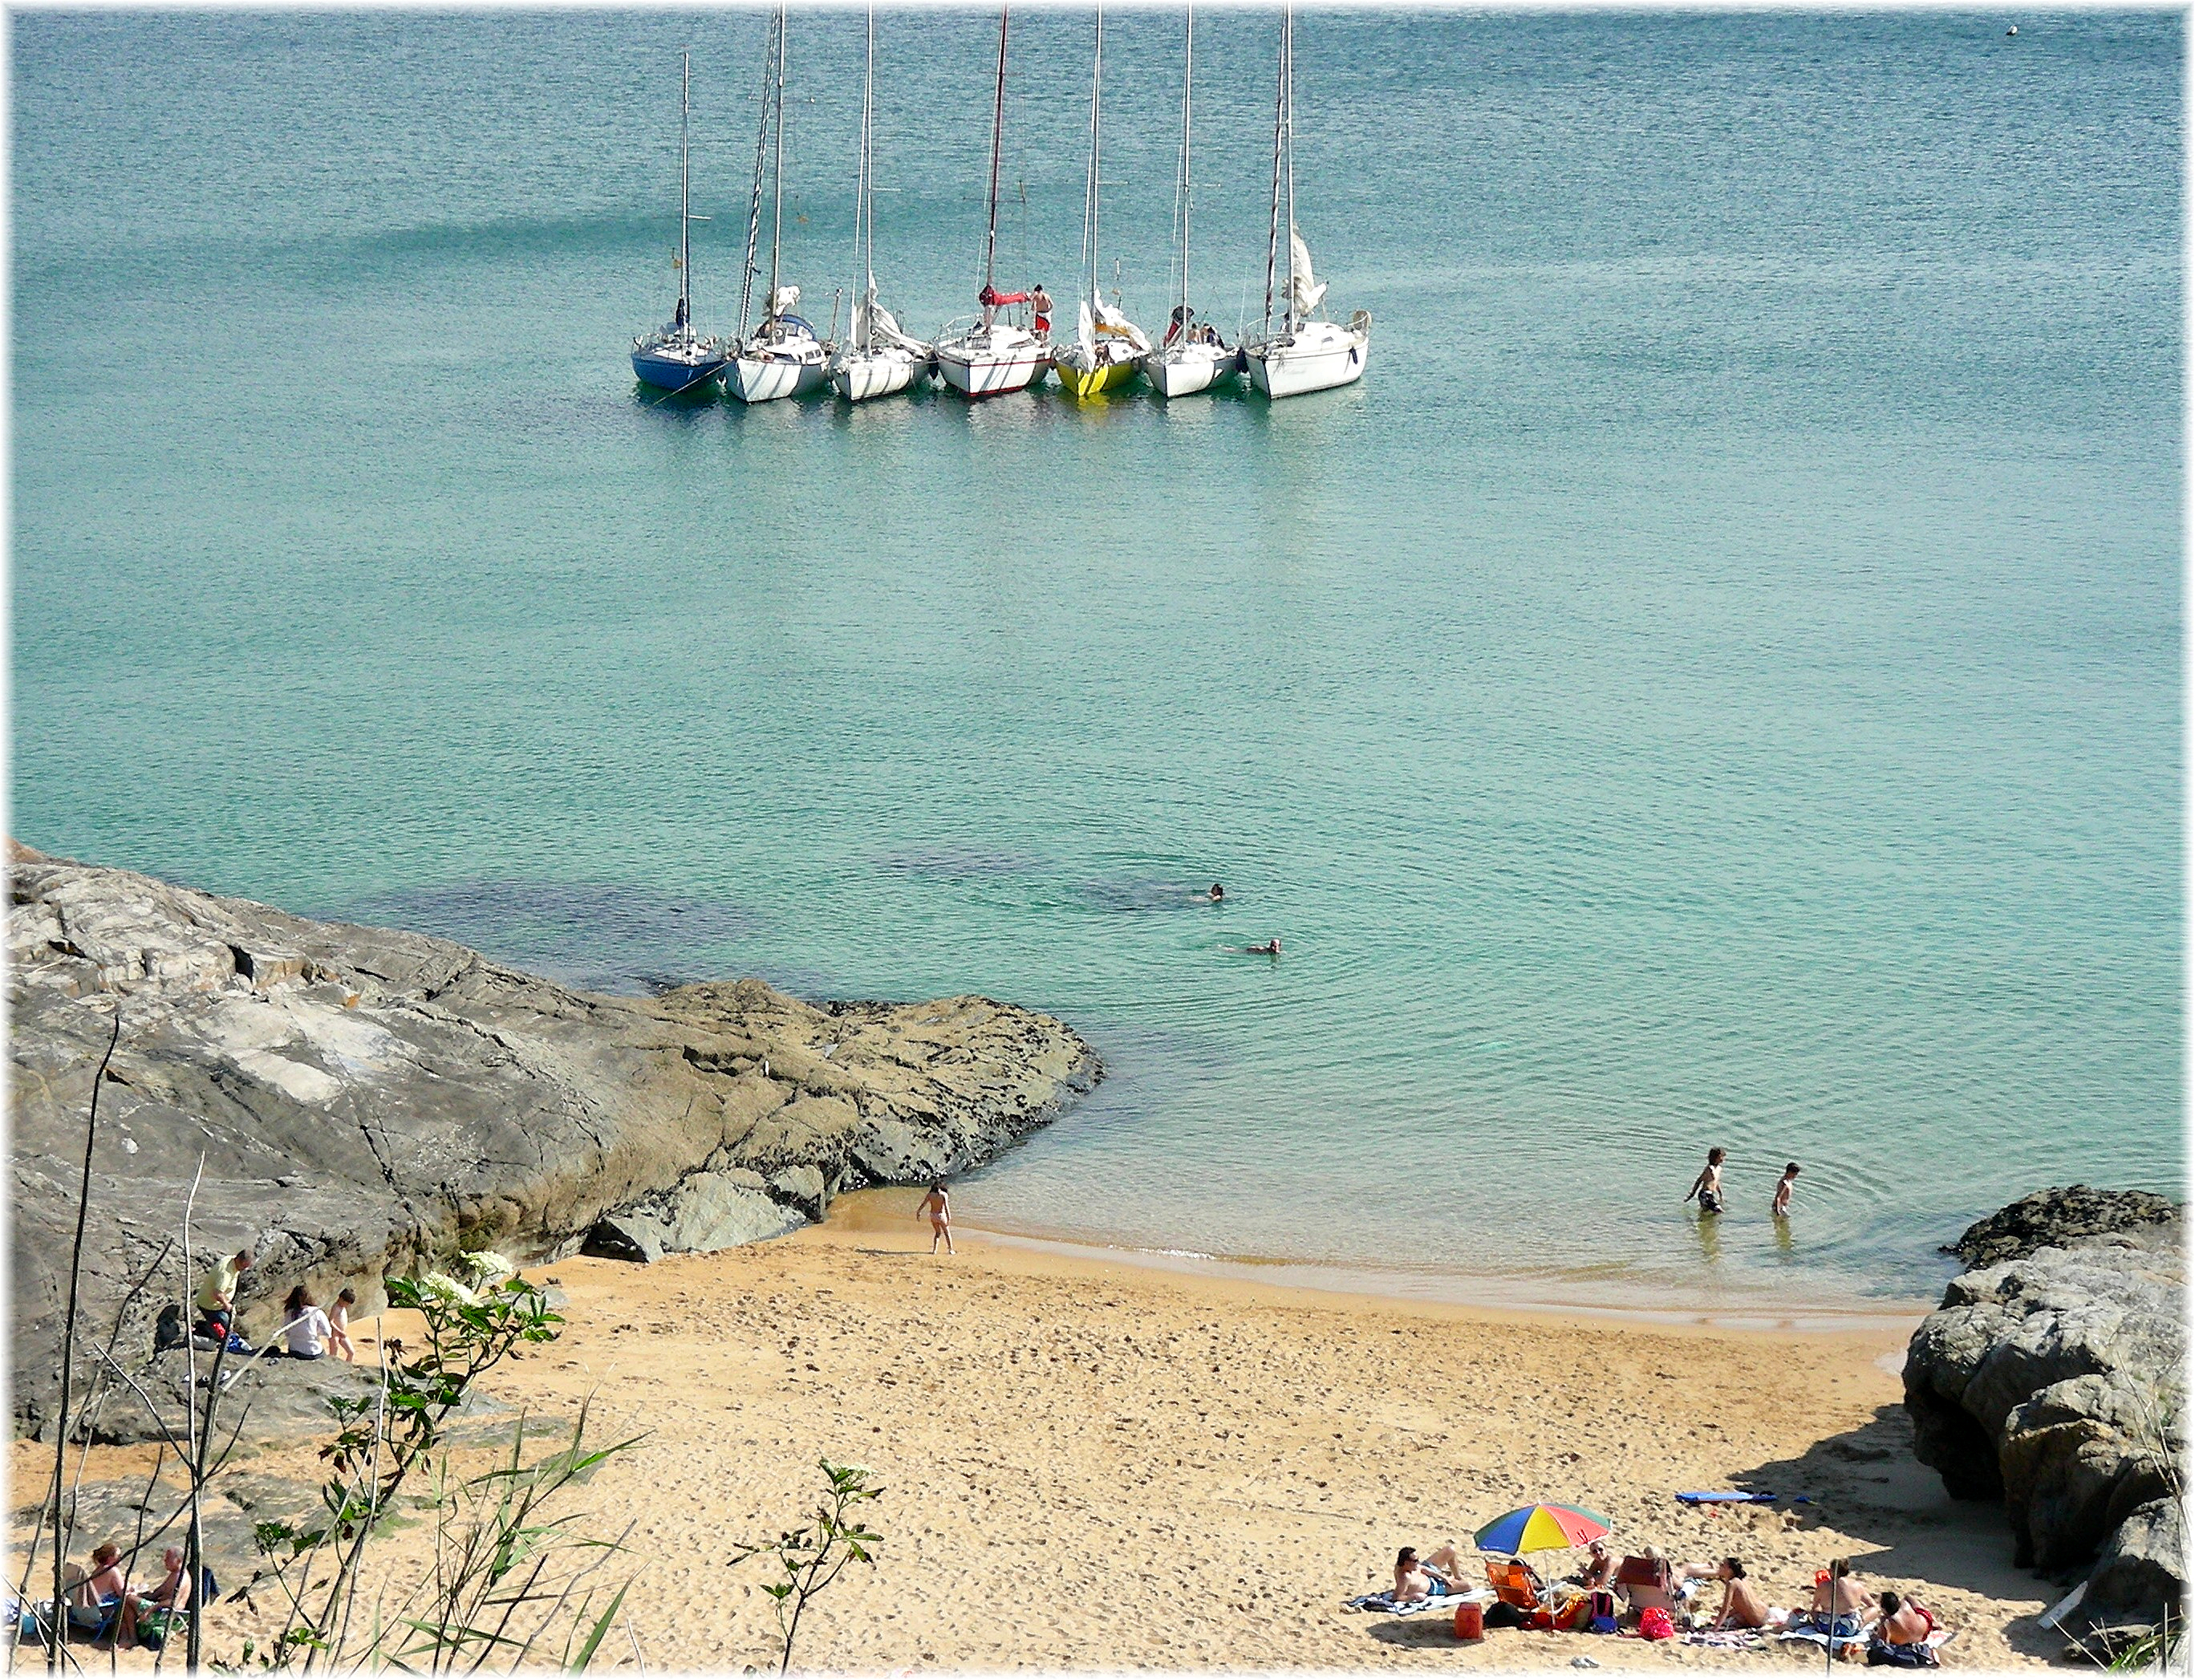
beach, sea, coast, ocean, shore, vacation, vehicle, tower, bay, tourism, body of water, cape